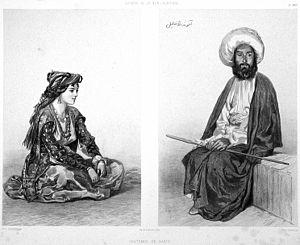
Littoral de la mer Caspienne. Costumes de Bakou.